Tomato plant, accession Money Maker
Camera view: tilt-top (135 deg); turntable rotation: 60 degrees
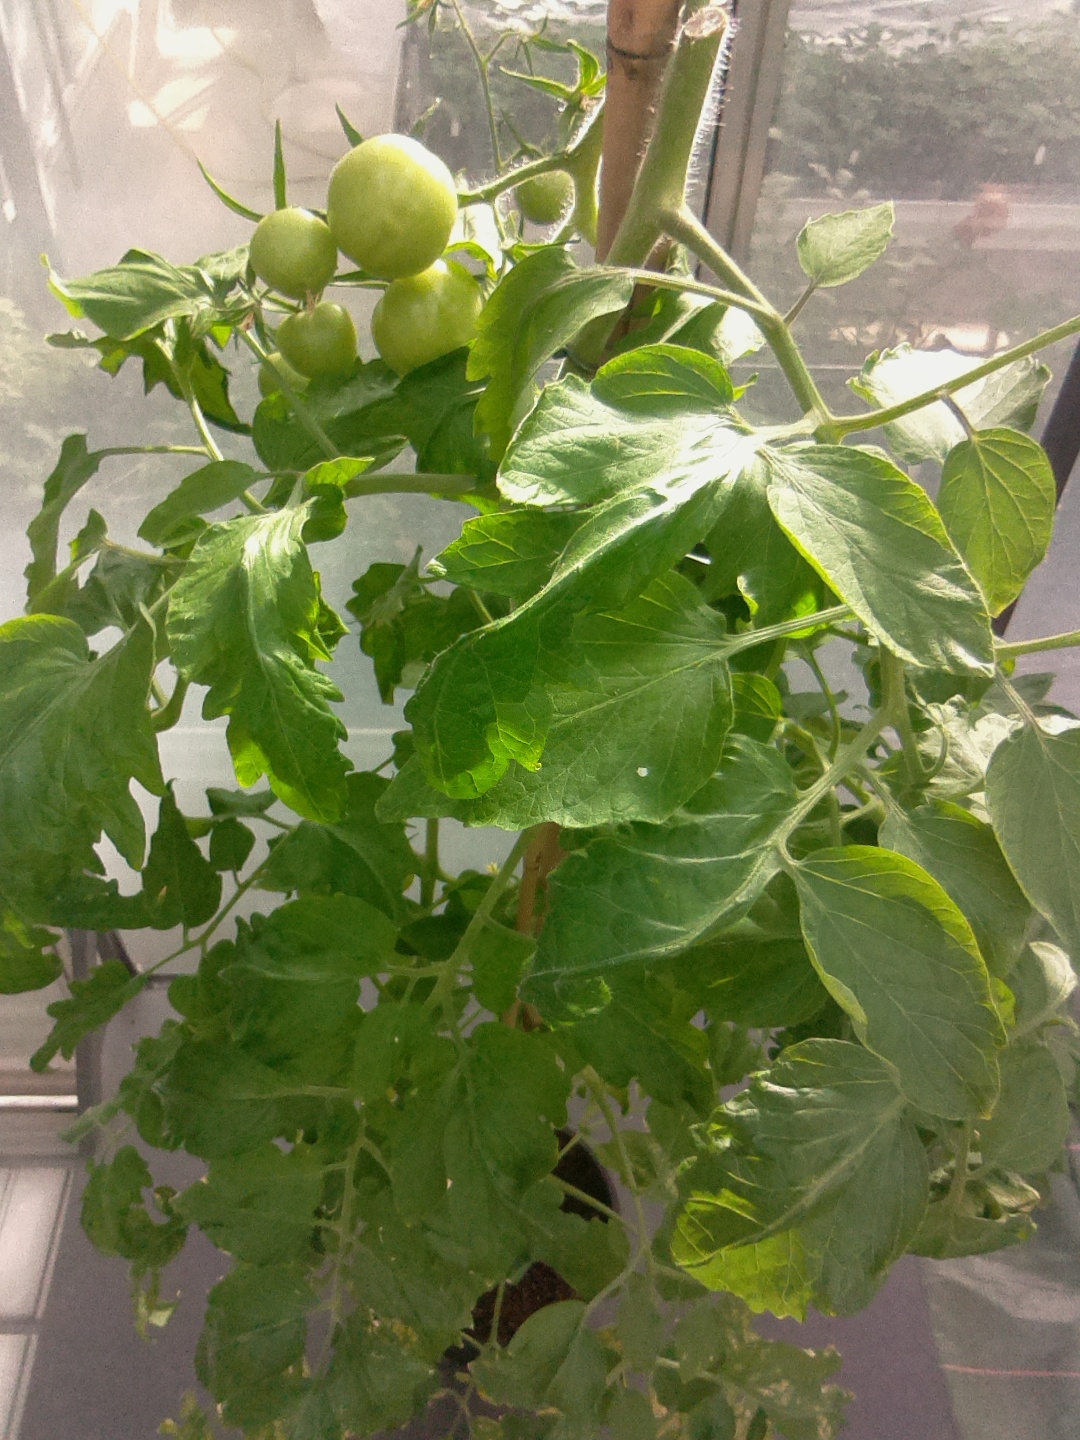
BBCH growth stage 72: 20%-30% of final fruit size